Piedirosso

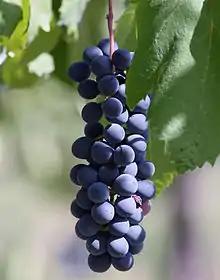

Piedirosso is a red Italian wine grape variety that is planted primarily in the Campania region. The grape is considered a specialty of the region, being used to produce wines for local and tourist consumption. Its name "piedirosso" means "red feet" that reflects the bottom of the vine which used to be red similar to the red feet of a pigeon.